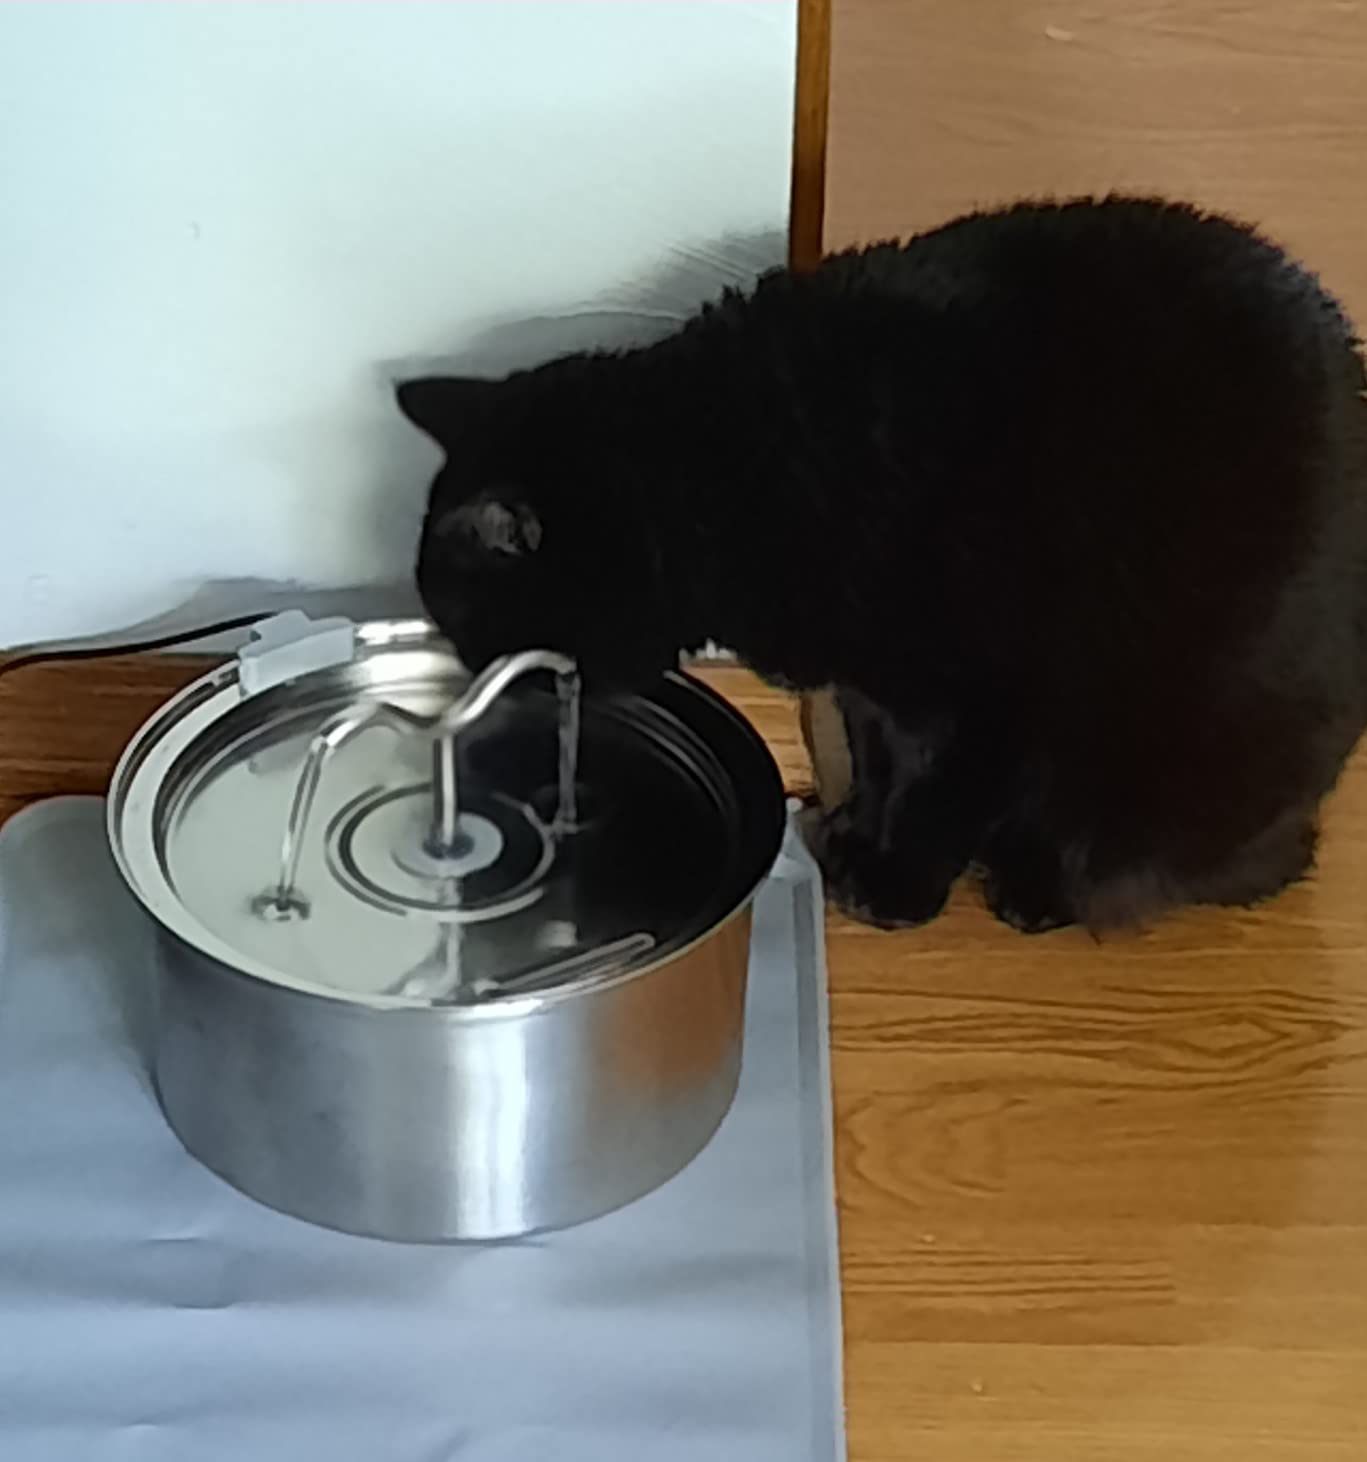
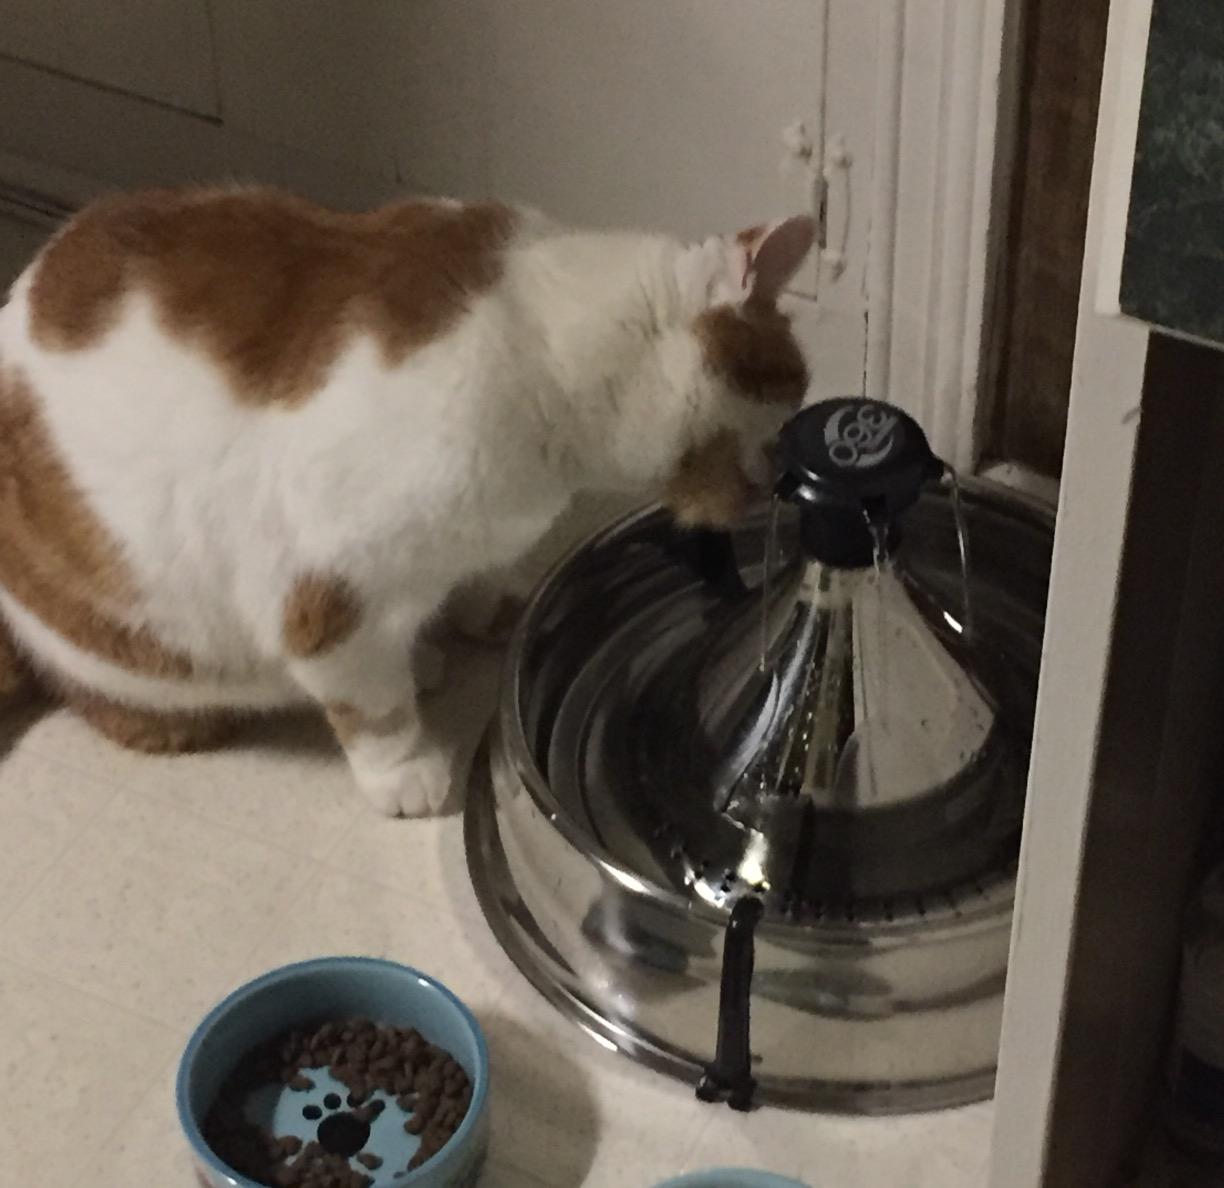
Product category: items_bowl
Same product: no